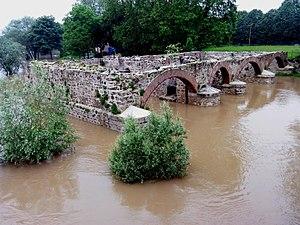
L'ancien Moulin sur la Marne pendant les inondations de juin 2016, Chelles, Seine-et-Marne, France.
Gournay-sur-Marne est une commune française, bordée par la Marne, située dans le département de la Seine-Saint-Denis en région Île-de-France. Ses habitants sont appelés les Gournaysiens. La commune est jumelée avec la ville de Torre de Moncorvo au Portugal, depuis le 14 octobre 2017.